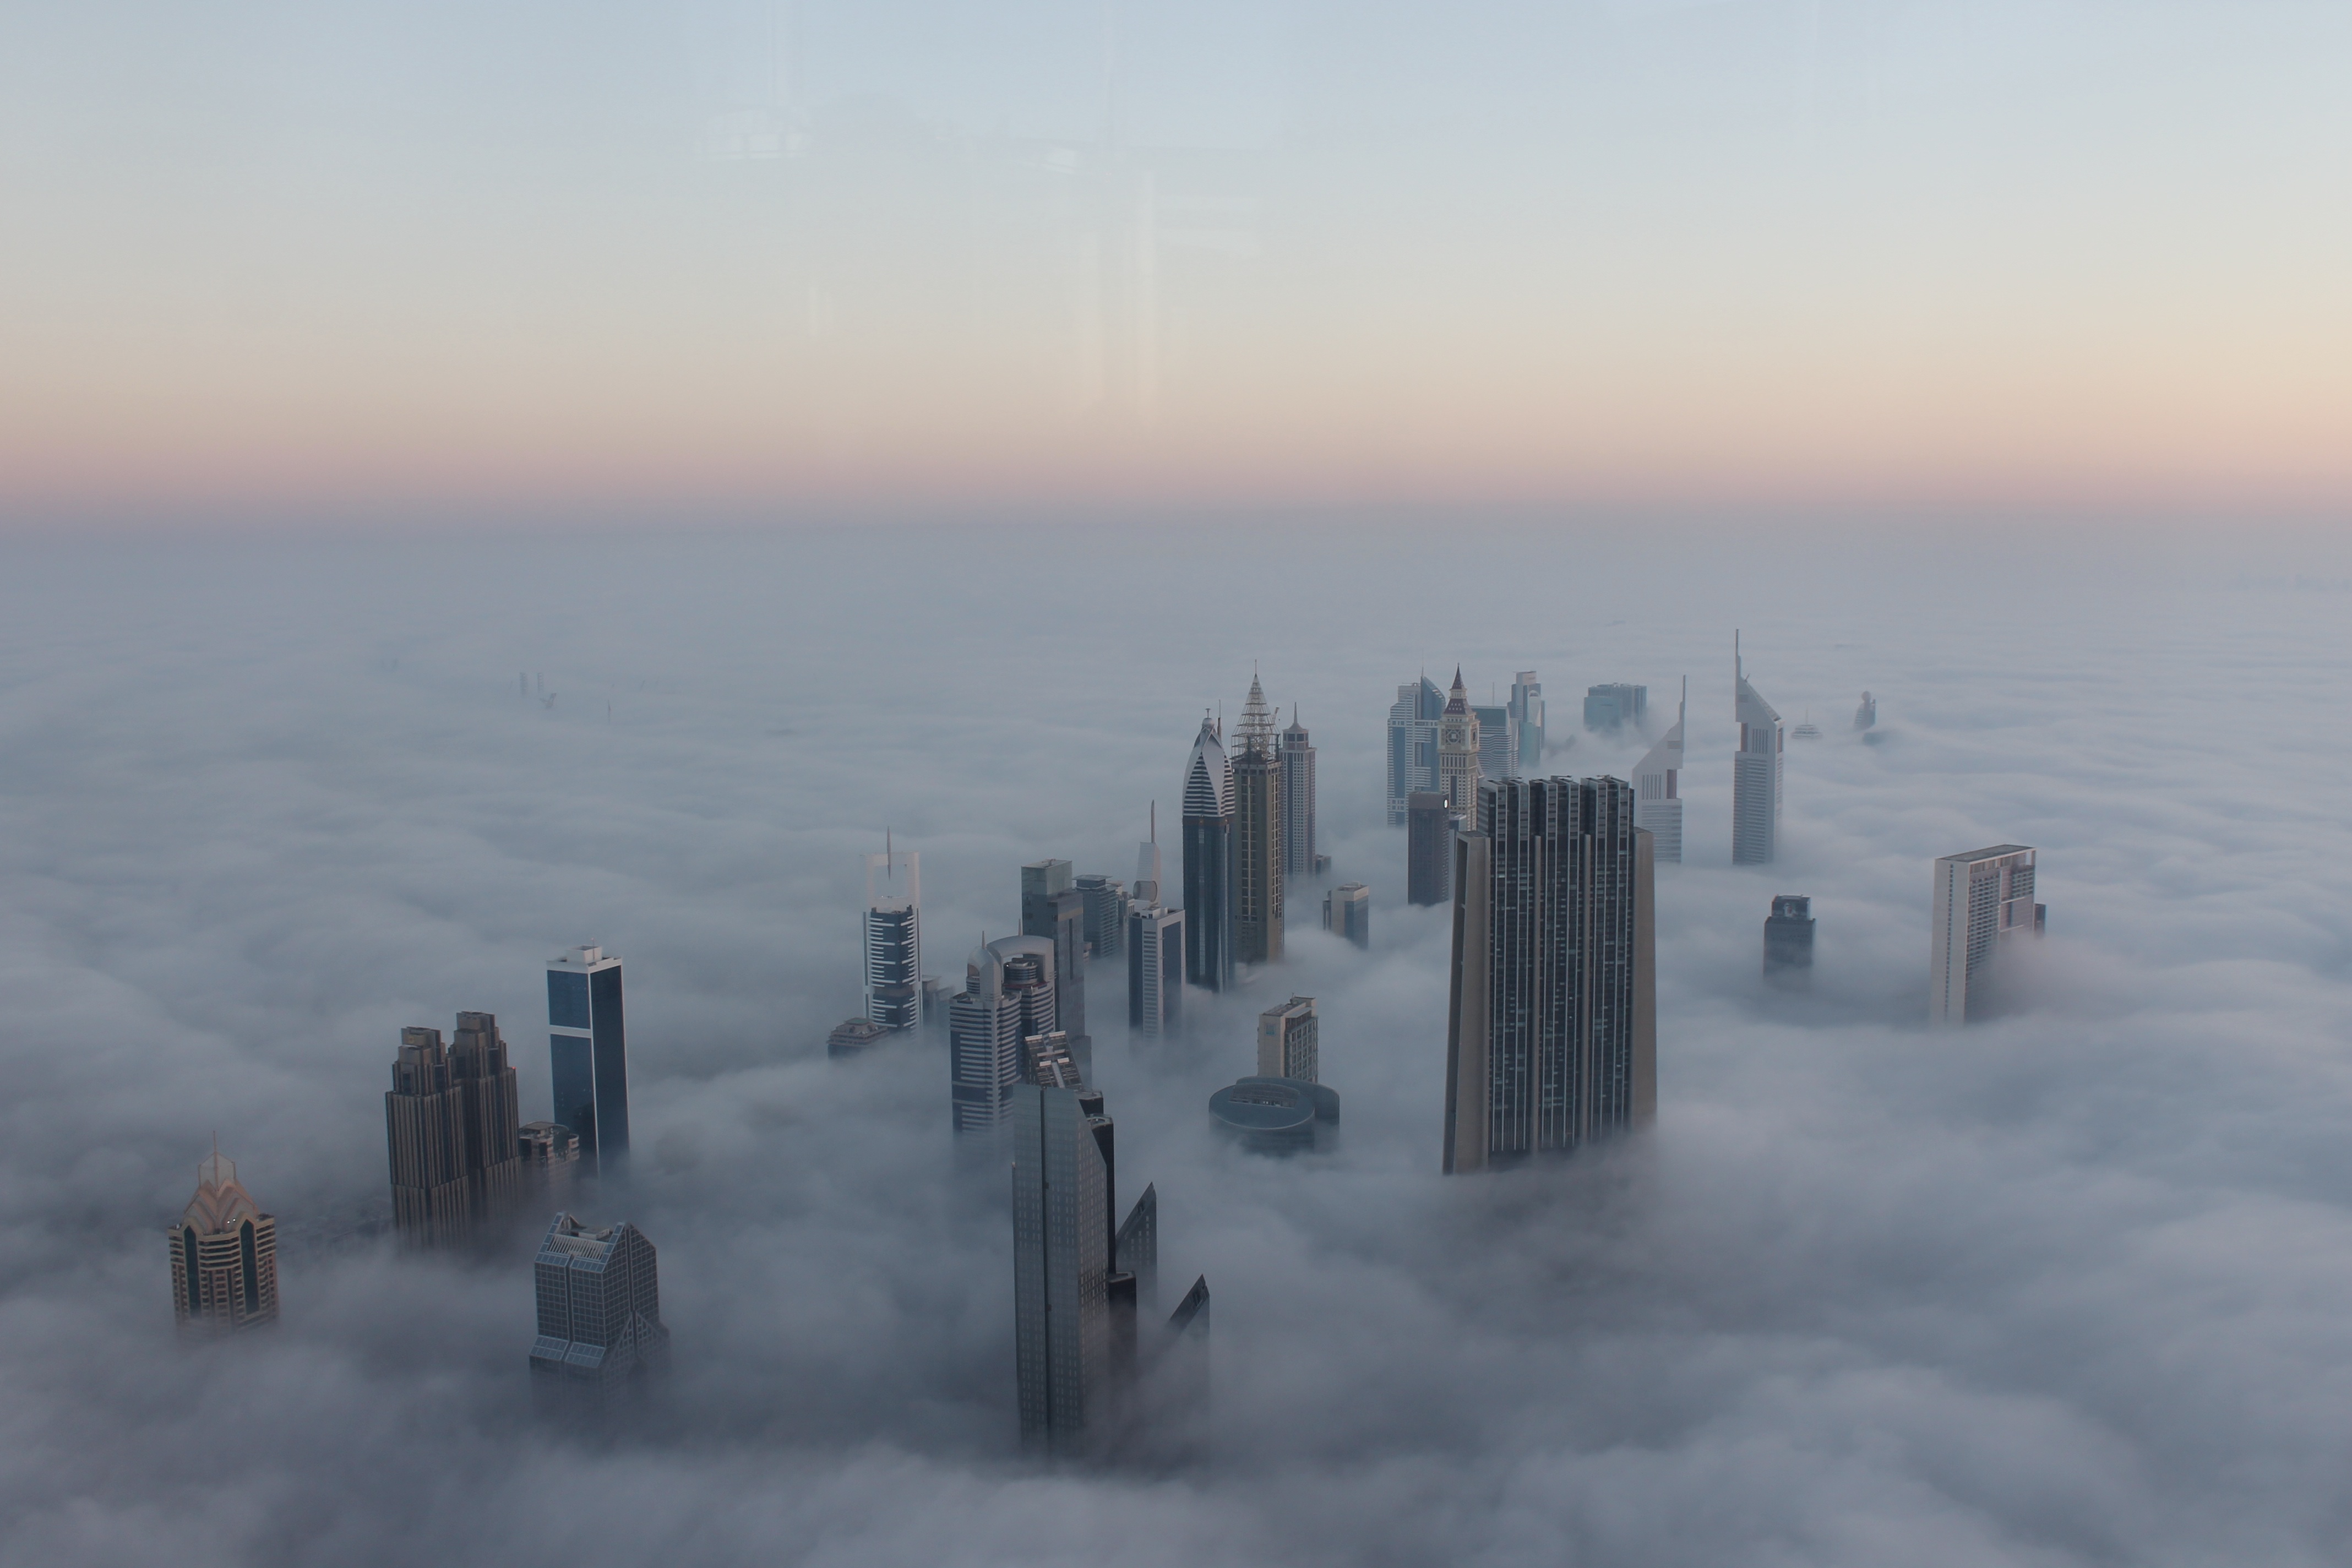
sea, ocean, horizon, snow, winter, fog, sunrise, mist, skyline, morning, dawn, cityscape, dusk, ice, tower, weather, dubai, haze, arctic, uae, blizzard, burj, atmospheric phenomenon, atmosphere of earth